Shwe Mann

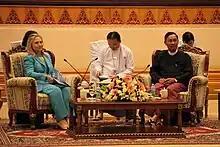
Hillary Clinton meeting with Shwe Mann at Lower House

He was elected Speaker of the Lower House at the first regular session of the House of Representatives in 2011. From 1 July 2013 to 29 January 2016 he became Speaker of the Assembly of the Union.